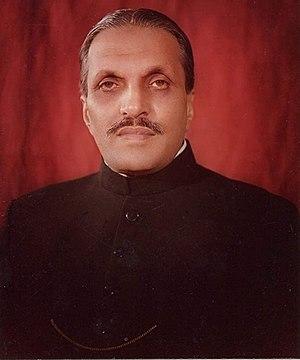
Le président de la république islamique du Pakistan est le chef de l’État du Pakistan. Son rôle et ses pouvoirs sont définis par la Constitution de 1973. Il est la figure représentant l'unité de l’État et ses pouvoirs sont principalement honorifiques et symboliques. Il joue un rôle mineur dans l'exercice du pouvoir politique, détenu principalement par le Premier ministre.
Muhammad Zia-ul-Haq est un militaire et homme d'État pakistanais, né le 12 août 1924 à Jalandhar en Inde britannique et mort le 17 août 1988 à Bahawalpur. En tant que chef de l'armée, il est l'instigateur d'un coup d’État contre le pouvoir civil et dirige le pays de manière autoritaire de 1977 jusqu'à sa mort.
Sahabzada Yaqub Ali Khan ou plus simplement Sahabzada Yaqub Khan, Yaqub Ali Khan ou même Yaqub Khan est un militaire, diplomate et homme politique pakistanais né le 23 décembre 1920 à Rampur et mort le 26 janvier 2016 à Islamabad. Il a été deux fois ministre des Affaires étrangères, de 1982 à 1991 puis entre novembre 1996 et février 1997.